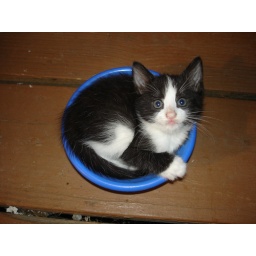
Lucky in water bowl